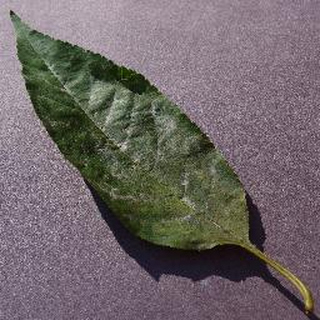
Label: cherry_powdery_mildew